Cultural property imaging

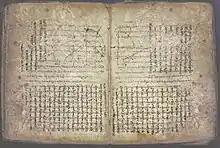
Archimedes Palimpsest

A Multispectral image is an image with capture points across the light spectrum. Different wavelengths of light are separated by filters or illuminated with narrow bands of light. These filters can also be combined with different colors of light as well as IR and UV to produce different results and fluorescence. MSI has been used in several major projects regarding ancient manuscripts. Not only is this useful for making these texts legible and available, but these images are useful for conservation. By recording things that are not easily seen, MSI helps conservators to be aware of what they couldn't see and allows them to monitor these conditions. This can be seen in examples of paintings like the Mummy Portraits. The Penn Museum has shown through MSI that one of their portraits has an outline of the figure etched in the paint. This is something that was not visible under standard conditions, and something they didn't notice on other portraits.